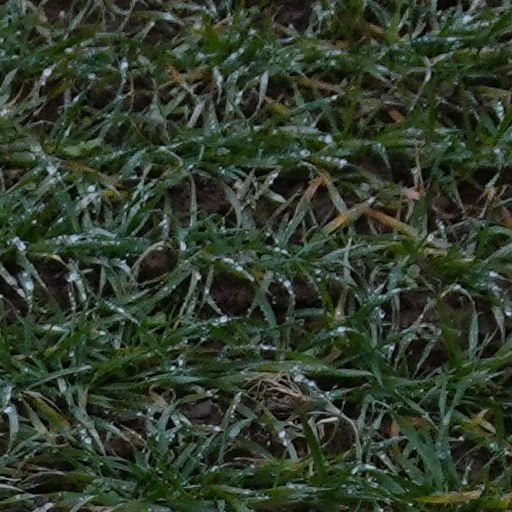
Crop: wheat